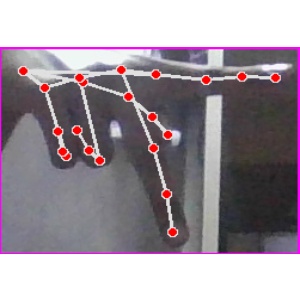
अक्षर: प